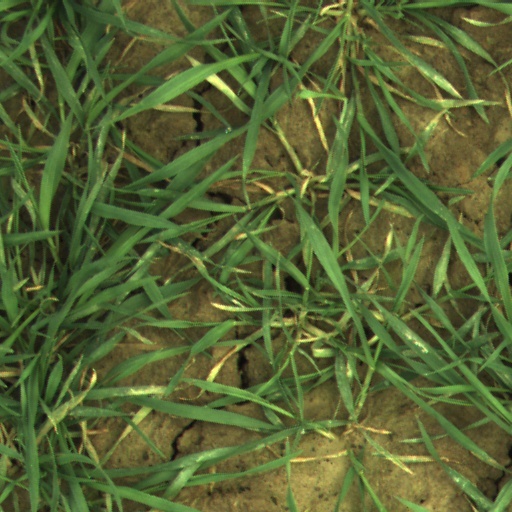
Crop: wheat